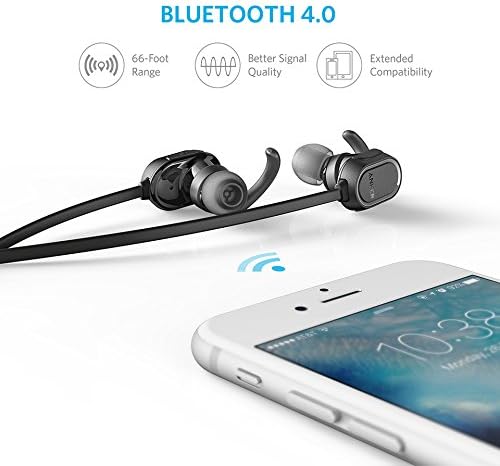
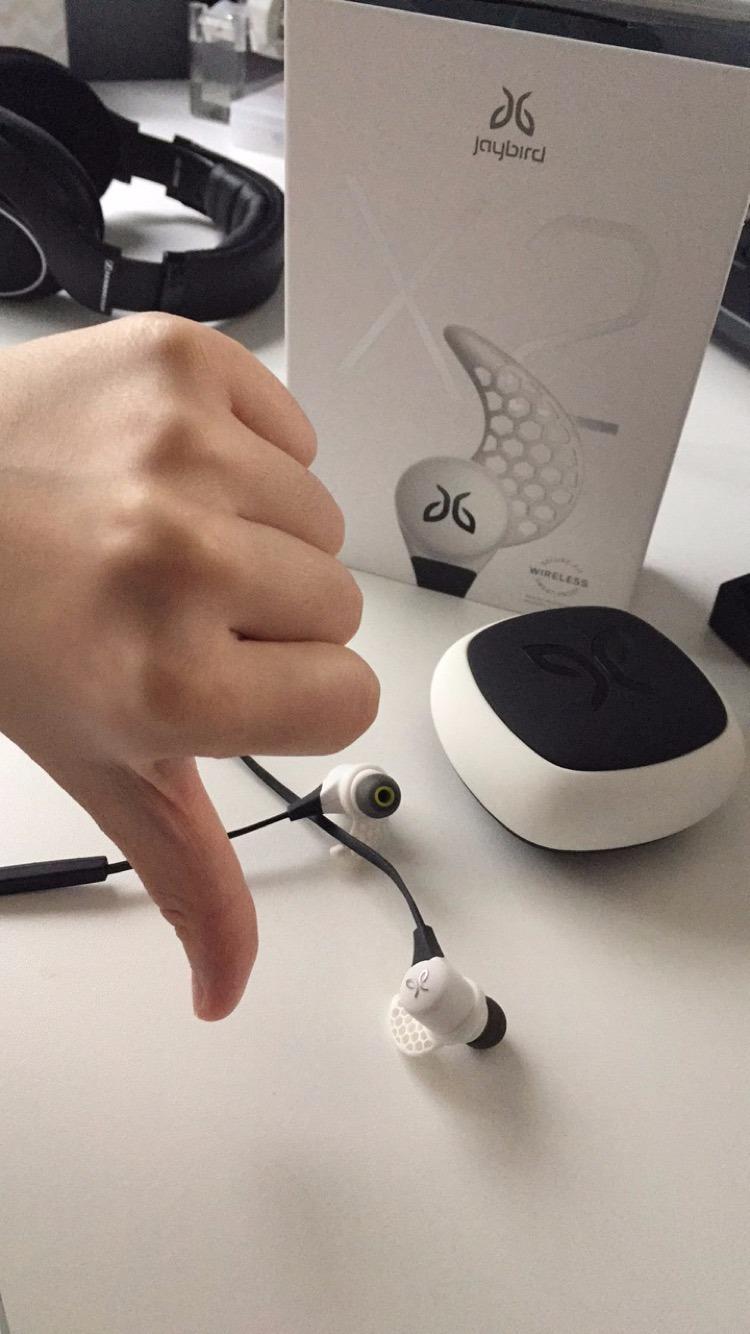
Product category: headphones
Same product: no